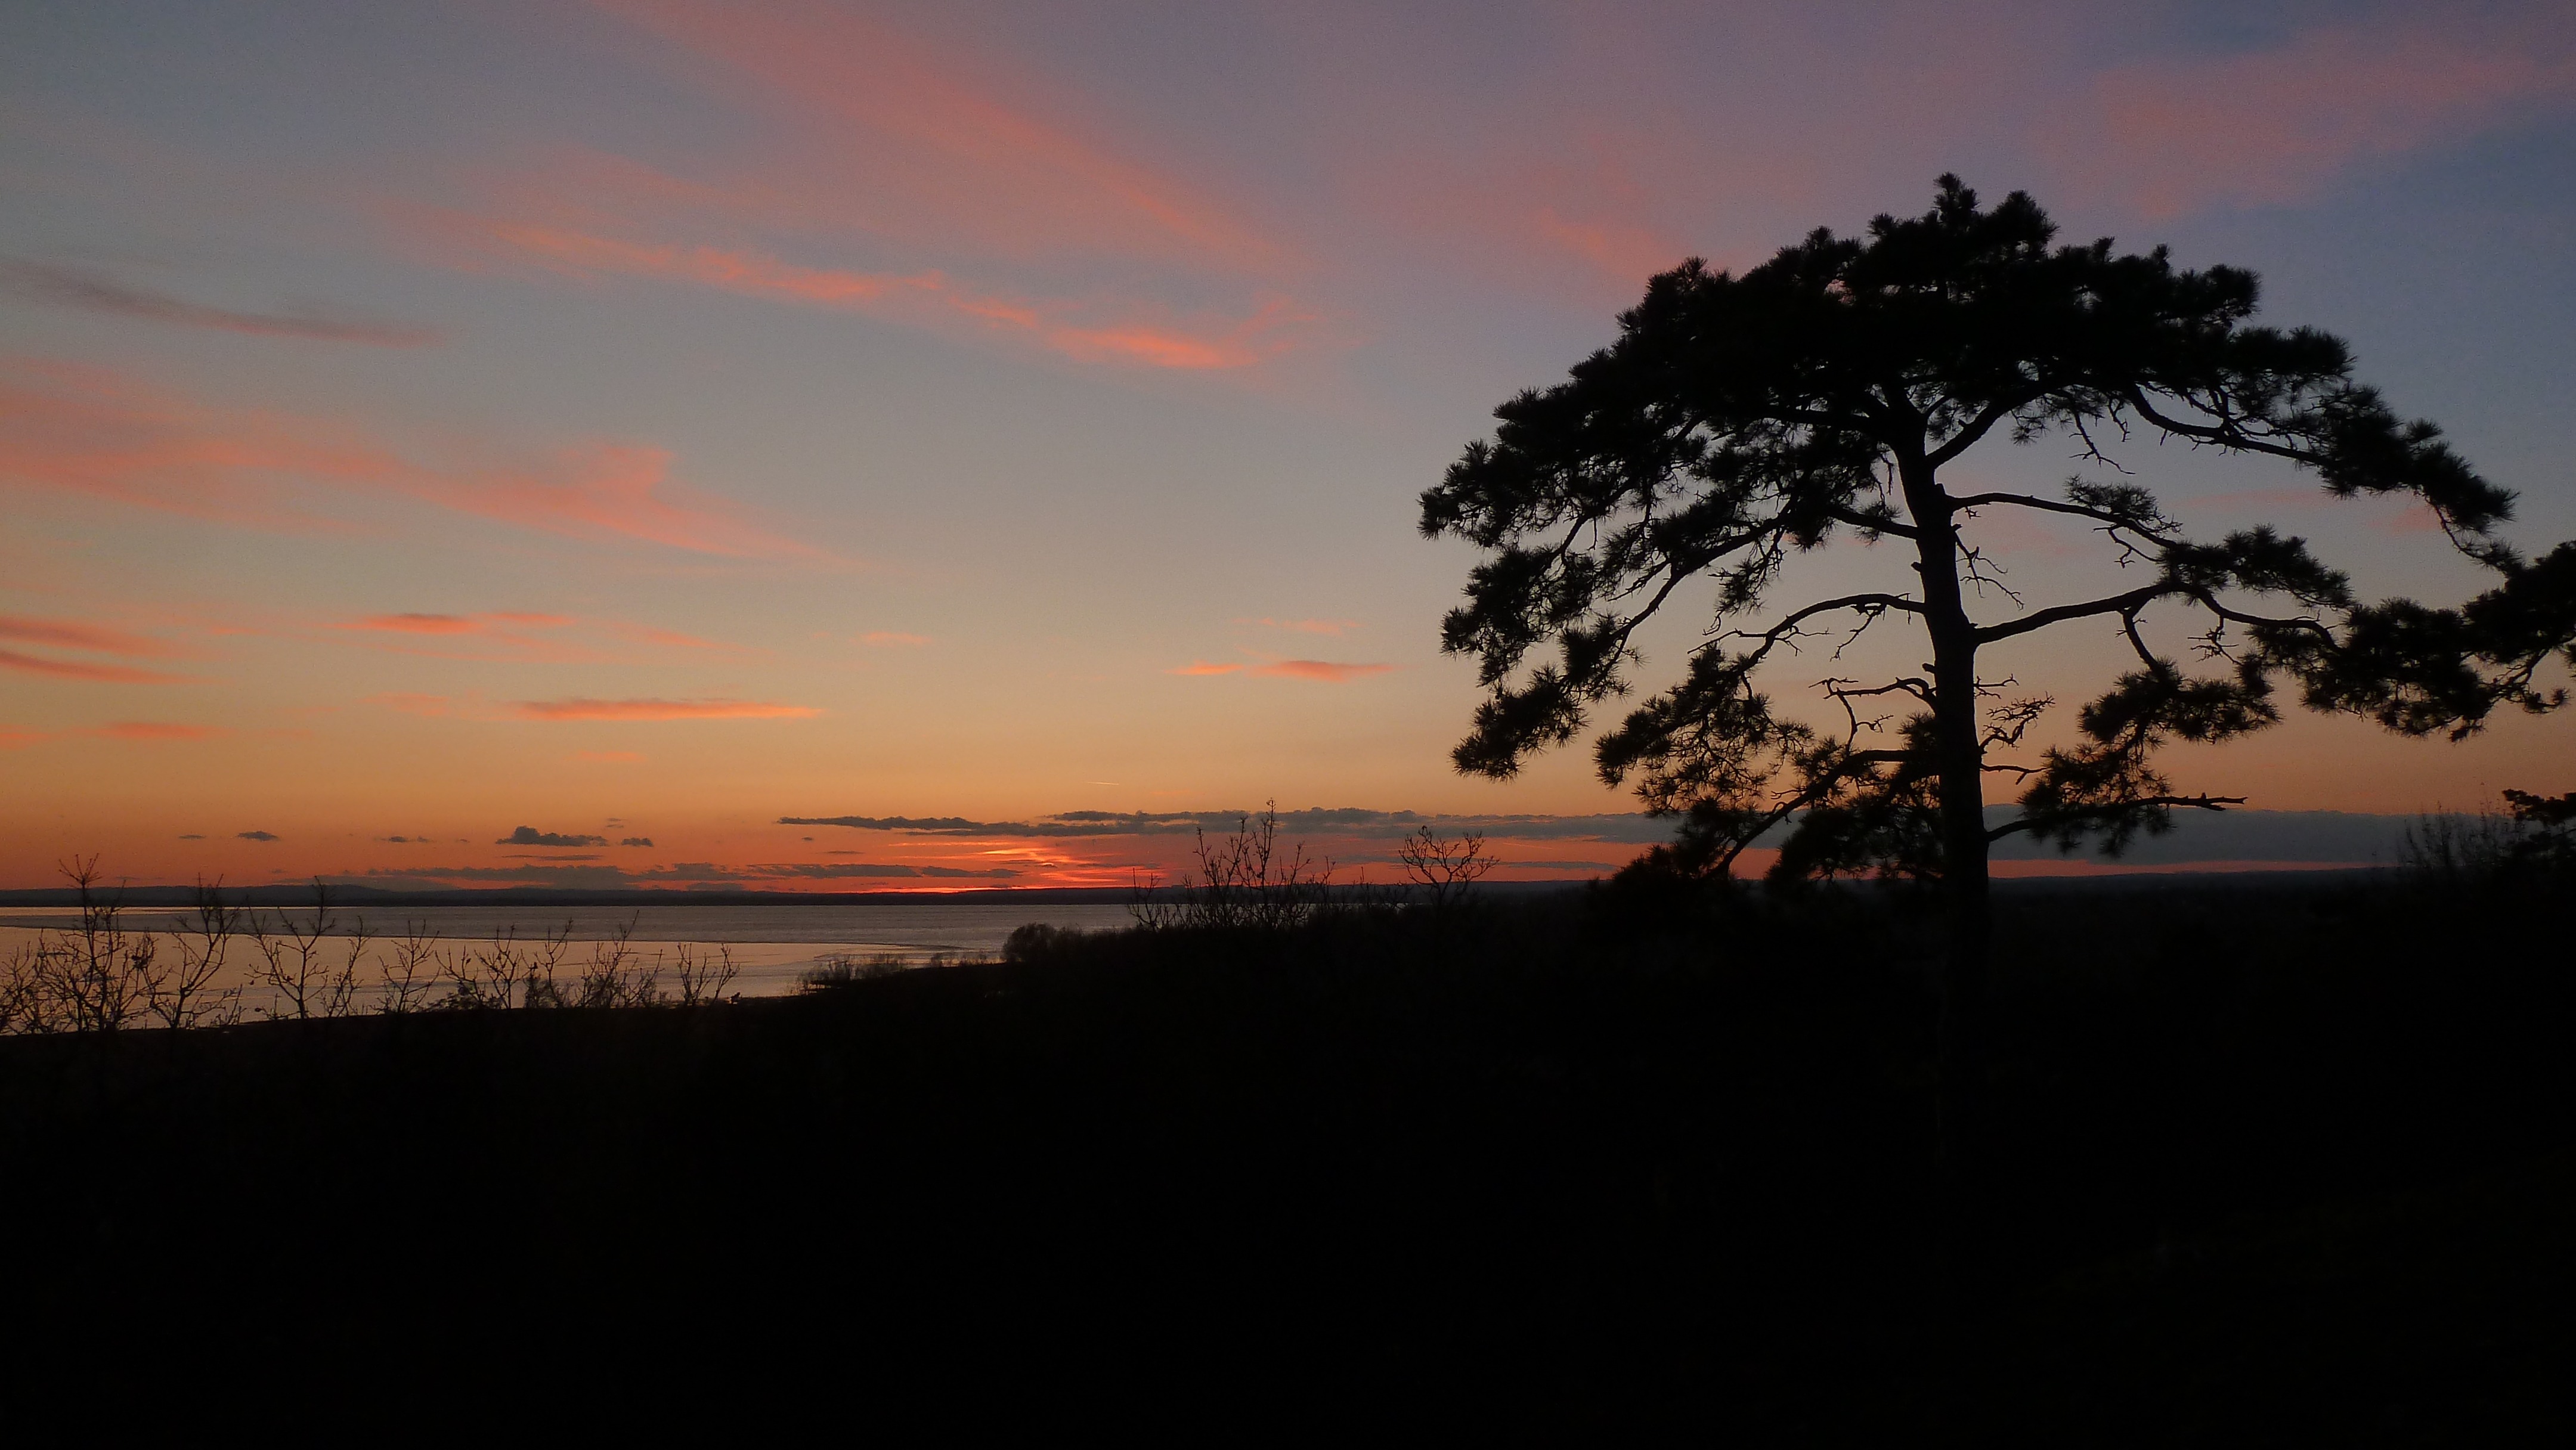
tree, horizon, winter, cloud, sky, sunrise, sunset, morning, dawn, dusk, evening, afterglow, lake balaton, atmospheric phenomenon, red sky at morning